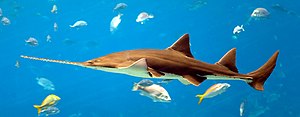
Småtandet savfisk
Småtandet savfisk (Pristis pectinata)
Småtandet savfisk (Pristis pectinata)
Småtandet savfisk er en sjælden rokkeart, som er karakteriseret af en forlænget snude besat med talrige tænder. Arten lever i tropiske og subtropiske kystregioner i Atlanterhavet og Middelhavet. Den kan blive op til 7,5 meter lang. Småtandet Savfisk er truet af udryddelse og opført på IUCN ´s røde liste.